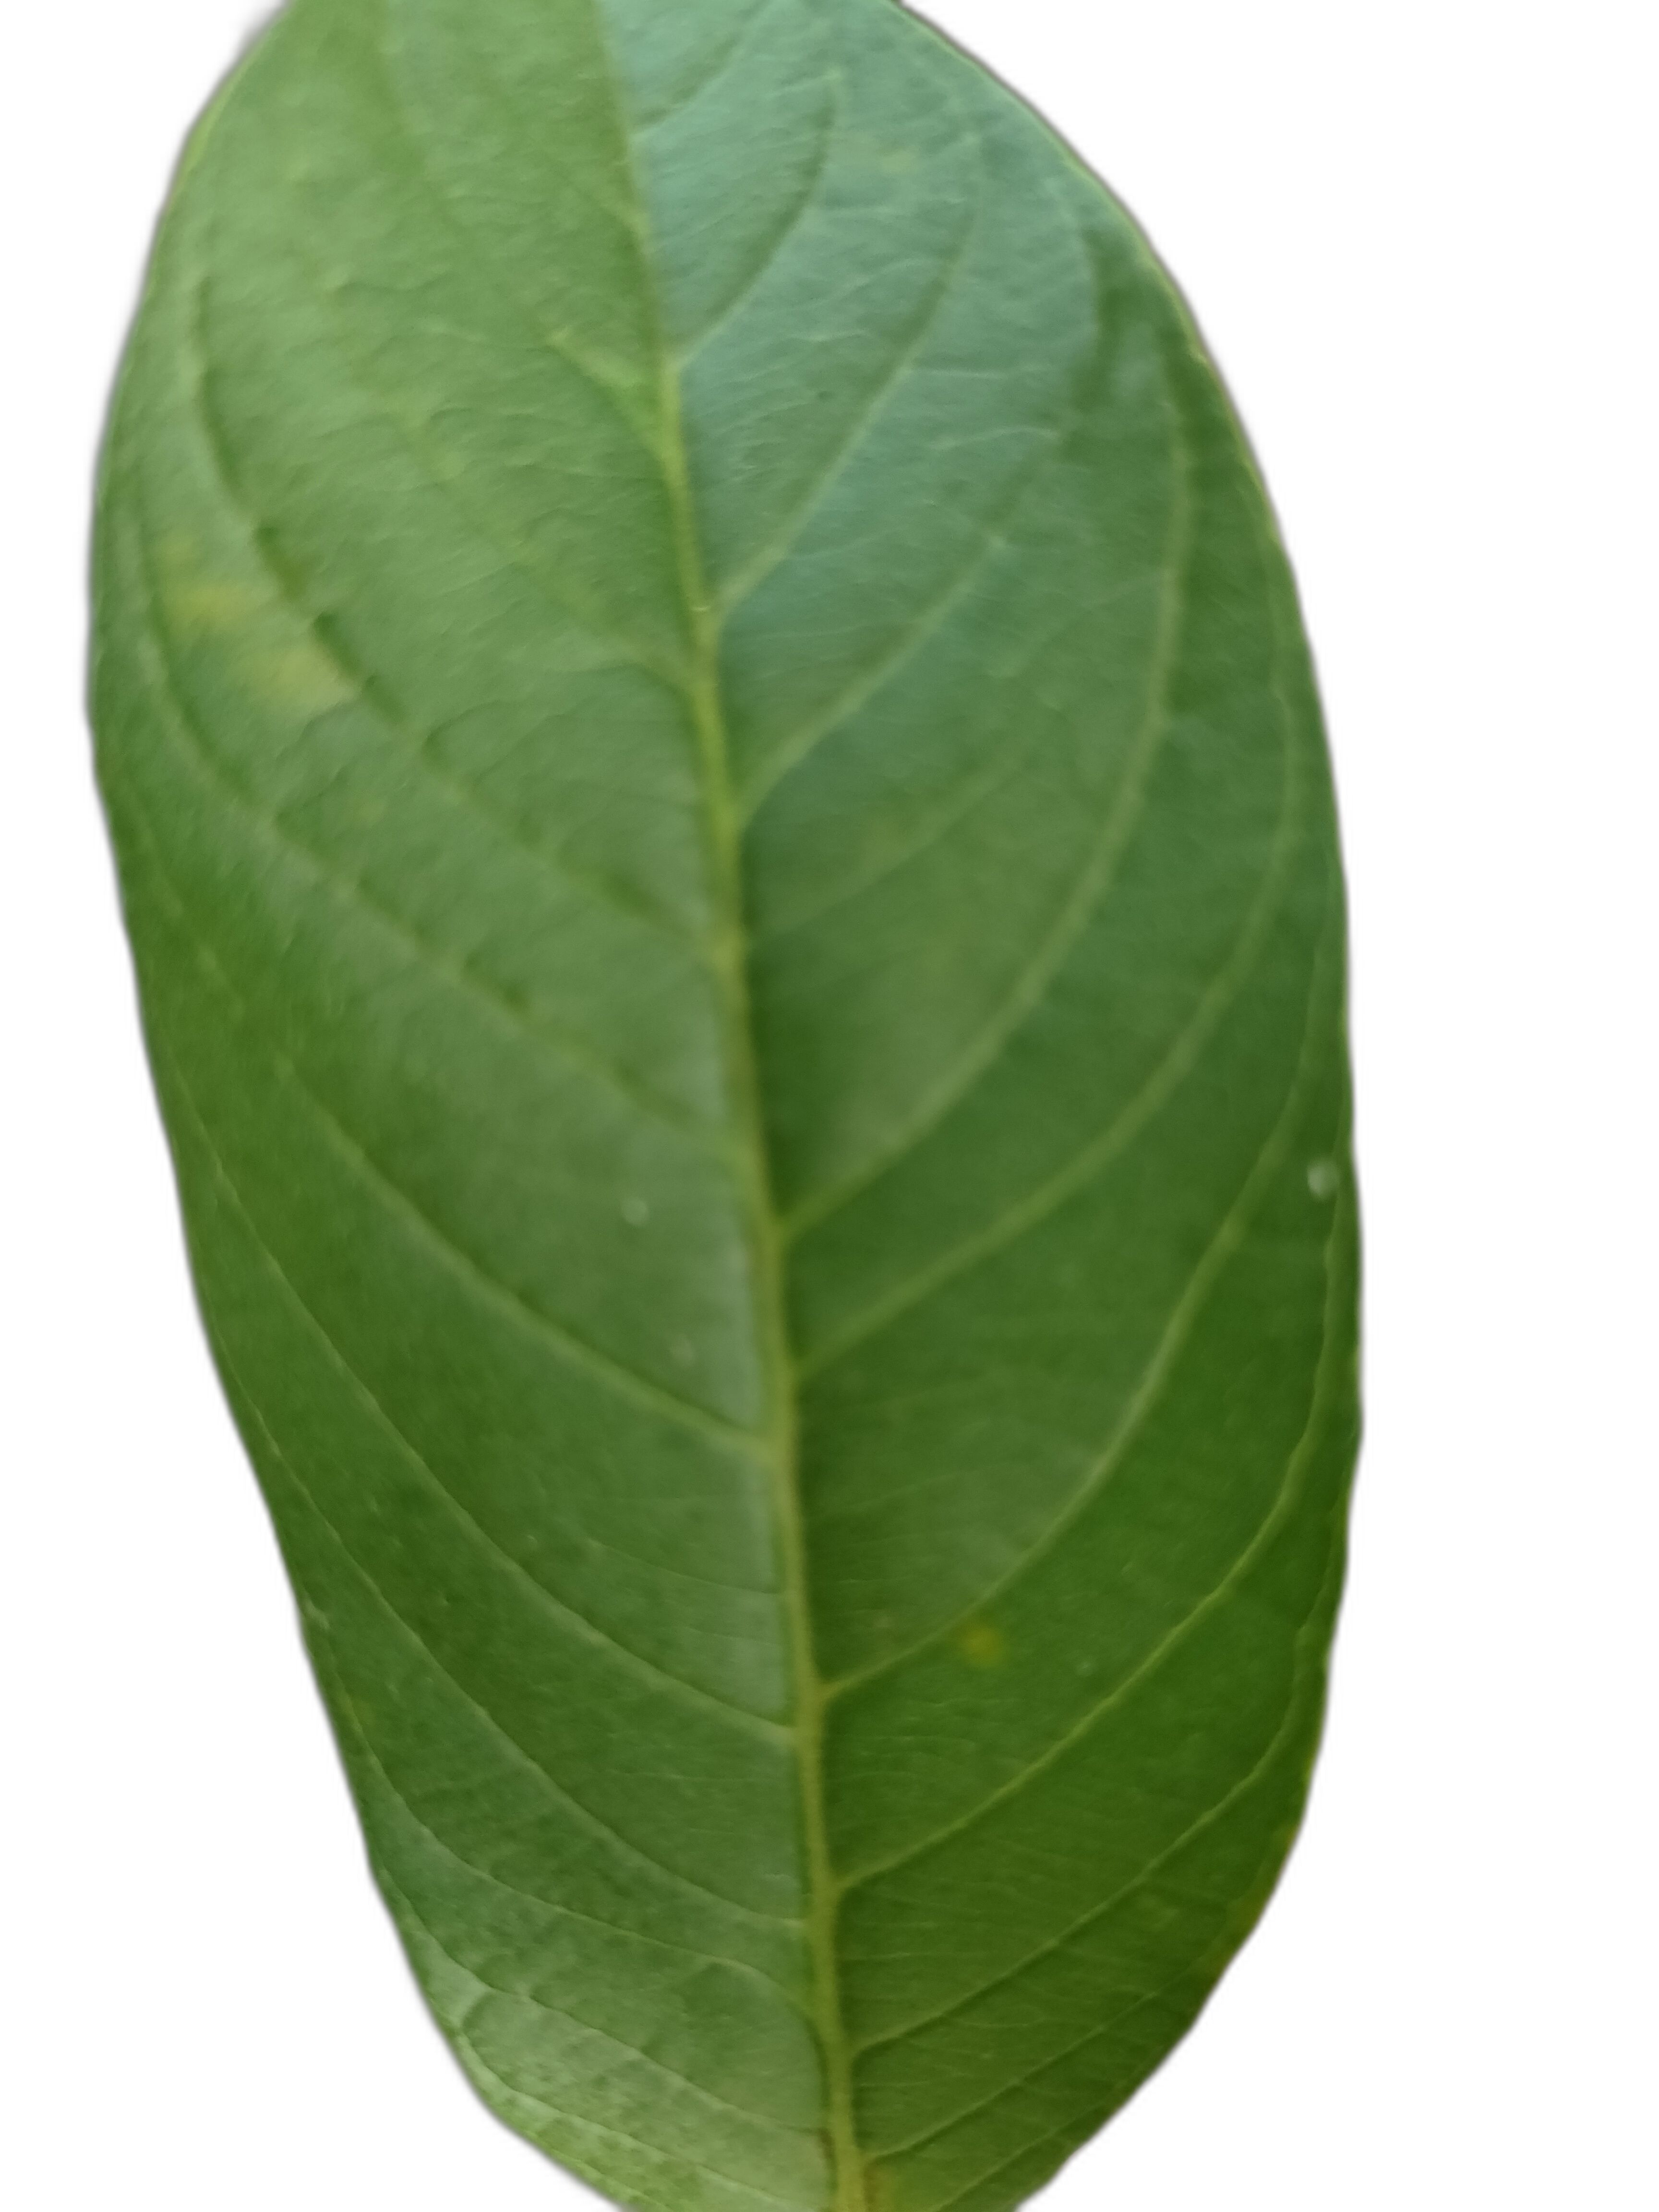
Plant part: leaf
Disease: Healthy